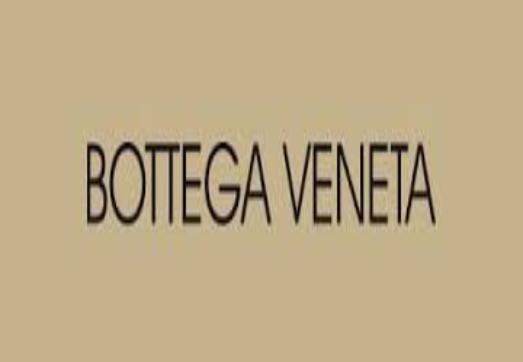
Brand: Bottega Veneta
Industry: Clothes